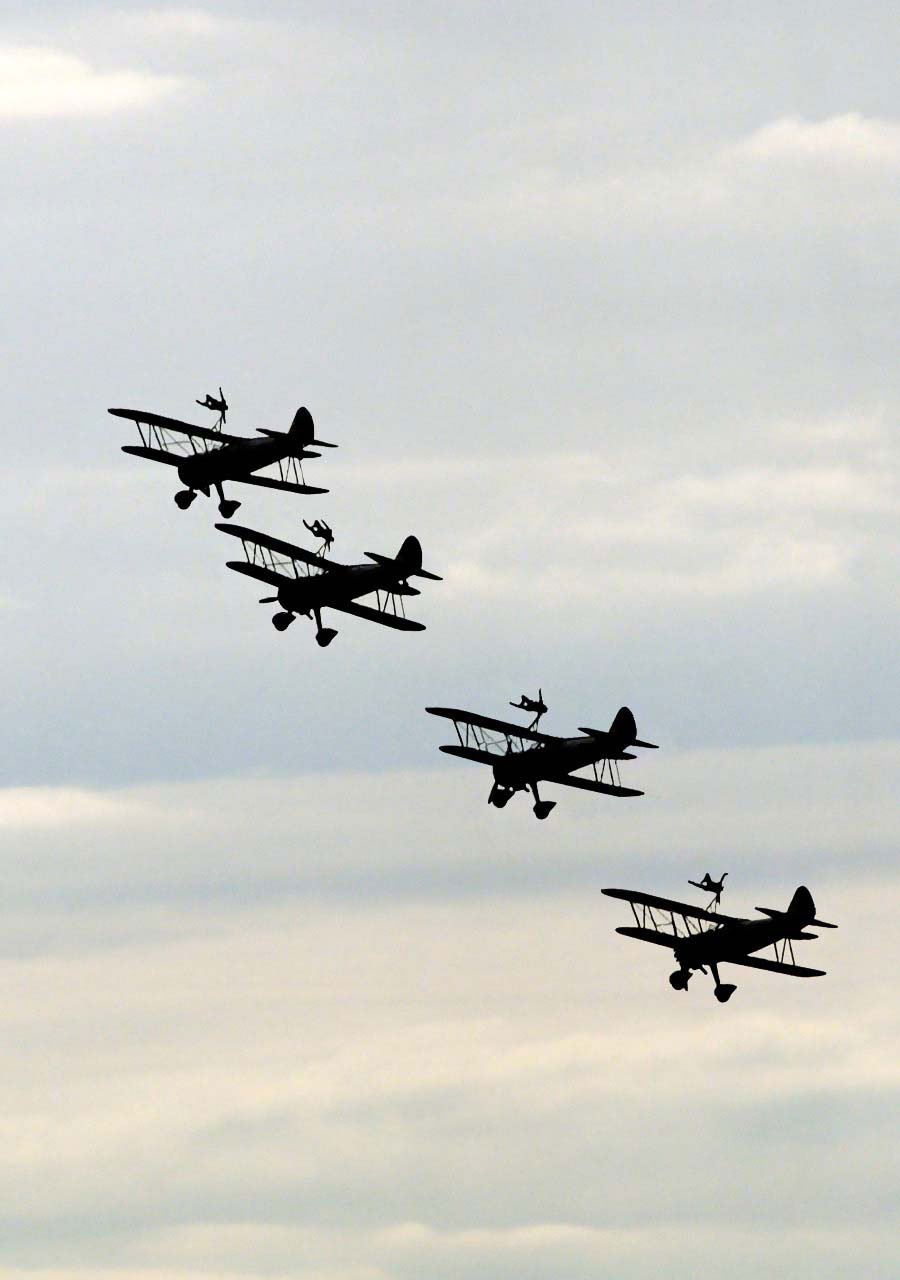
silhouette, wing, flying, airplane, aircraft, formation, vehicle, airline, aviation, flight, aeroplane, bomber, biplane, takeoff, air show, air force, jet aircraft, aerobatics, fighter aircraft, military aircraft, atmosphere of earth